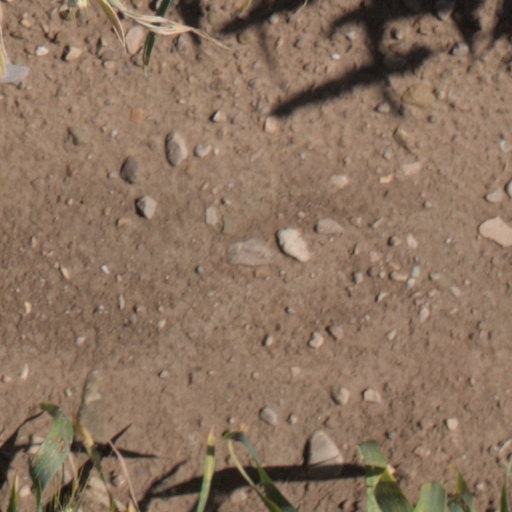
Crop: wheat